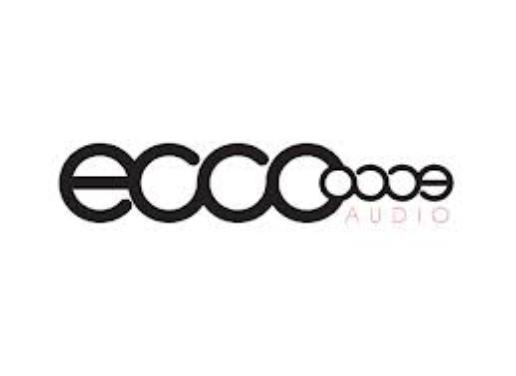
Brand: Ecco
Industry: Clothes